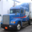
Label: truck